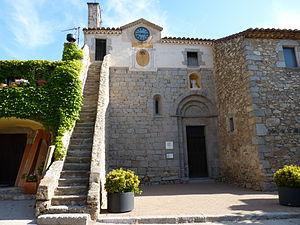
Église Saint Martin, La Vajol (Haut-Ampurdan, Gérone, Catalogne, Espagne) Català: Església Sant Marti, La Vajol (Alt Empordà, Girona, Catalunya, Espanya) Español: Iglesia San Martín, La Bajol (Alto Ampurdán, Gerona, Cataluña, España) This is a photo of a building indexed in the Catalan heritage register as Bé Cultural d'Interès Local (BCIL) under the reference IPA-15424.
La Vajol est une commune d'Espagne dans la communauté autonome de Catalogne, province de Gérone, de la comarque d'Alt Empordà